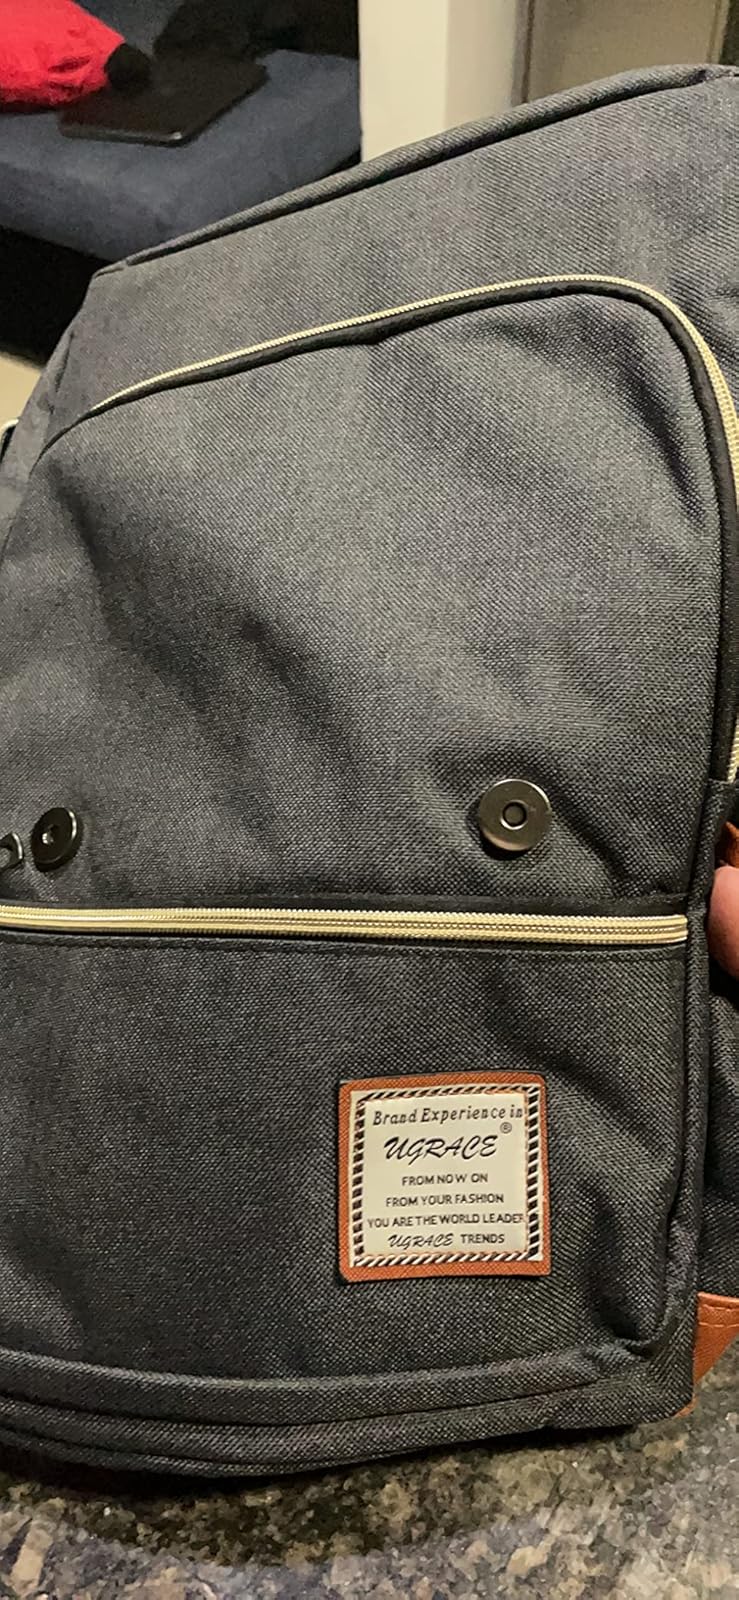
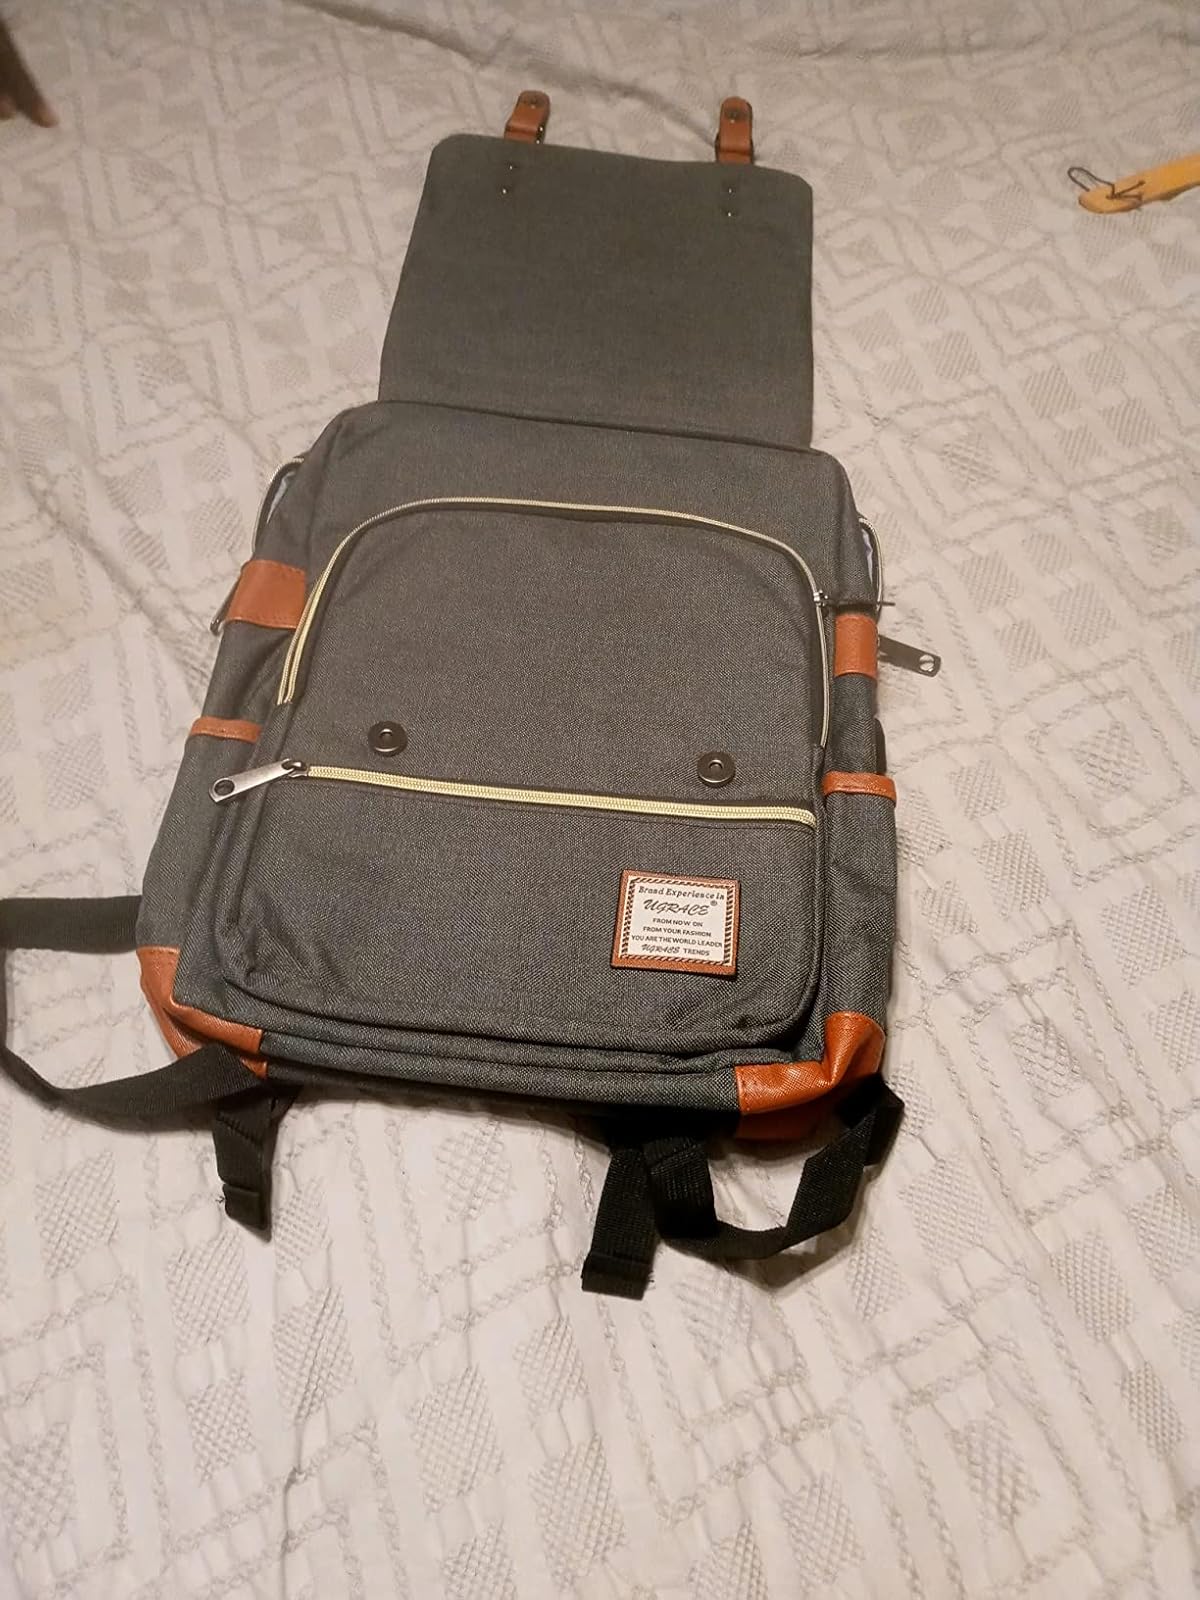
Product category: bag
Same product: yes